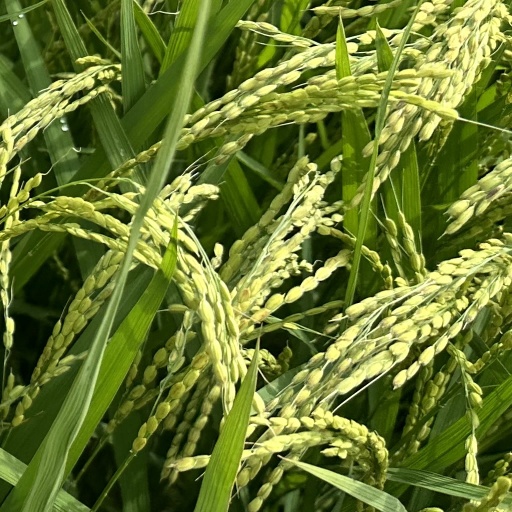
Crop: rice